Charakas

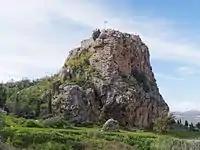
Haraki of Harakas

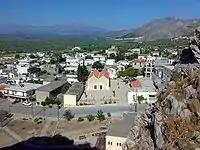
view of the village from ο "Haraki"

During the period of Venice domination the name of village was San Giovanni, but renamed in Harakas, because there is a great rock in the west side, 35 meters high and about 60m in the width with the name ("haraki").On the rock is built a castle and a church The rock is accessed only from the east and it is a monolithic barrow.